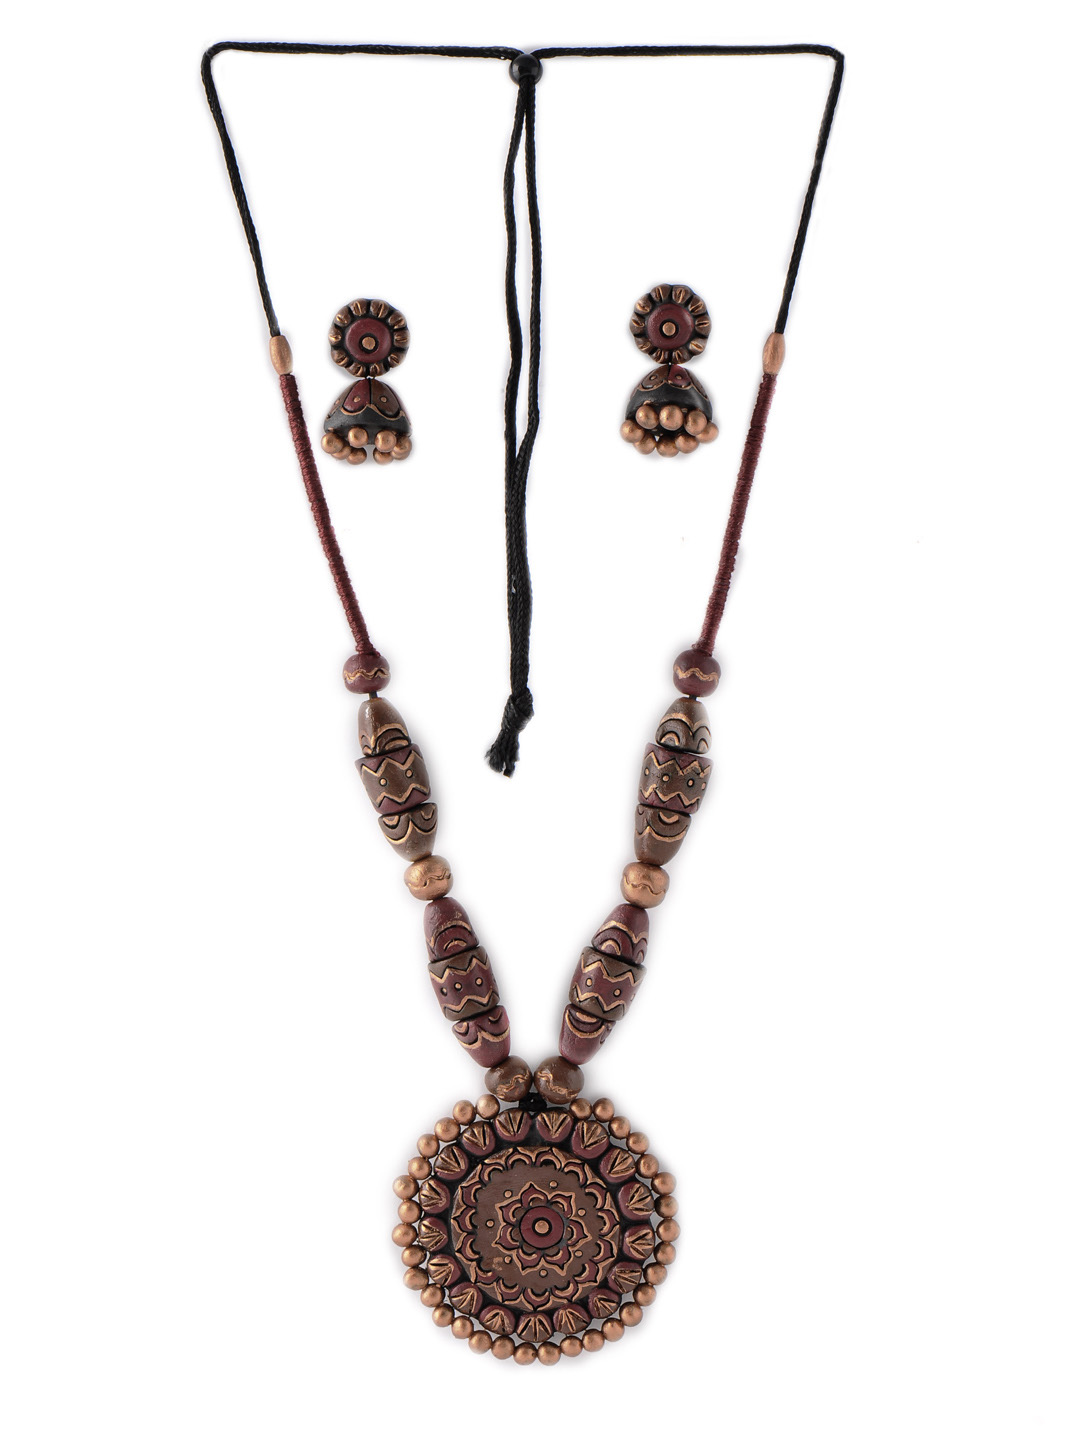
Adrika Women Brown Teracotta Jewellery Set
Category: Accessories / Jewellery / Jewellery Set
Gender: Women
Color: Brown
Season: Winter 2015
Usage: Casual